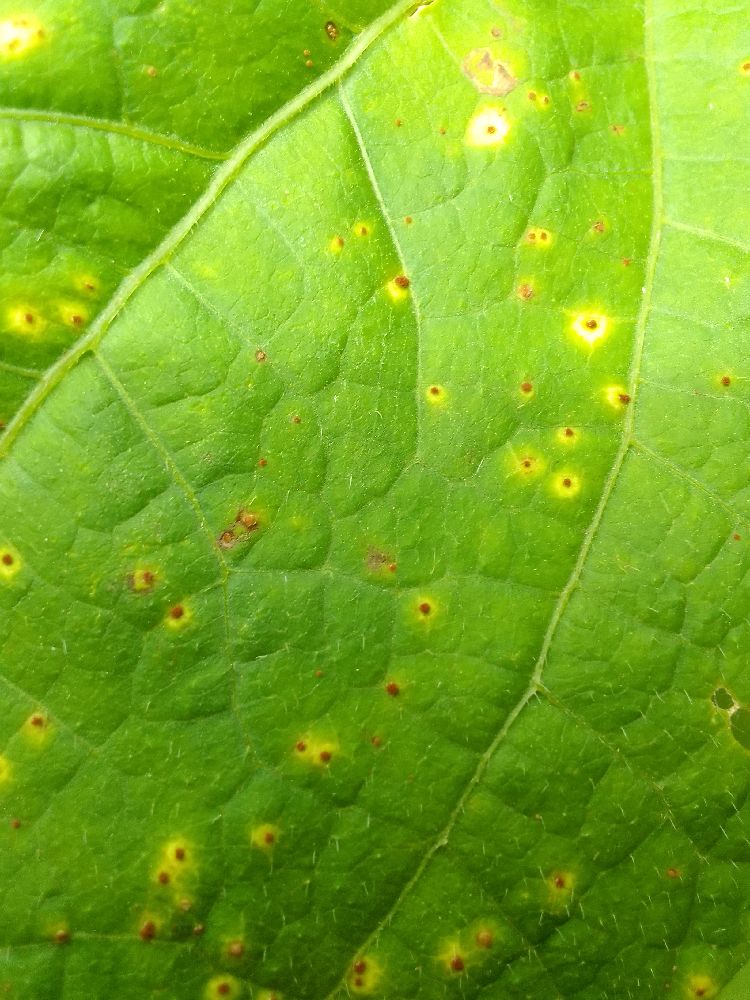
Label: rust